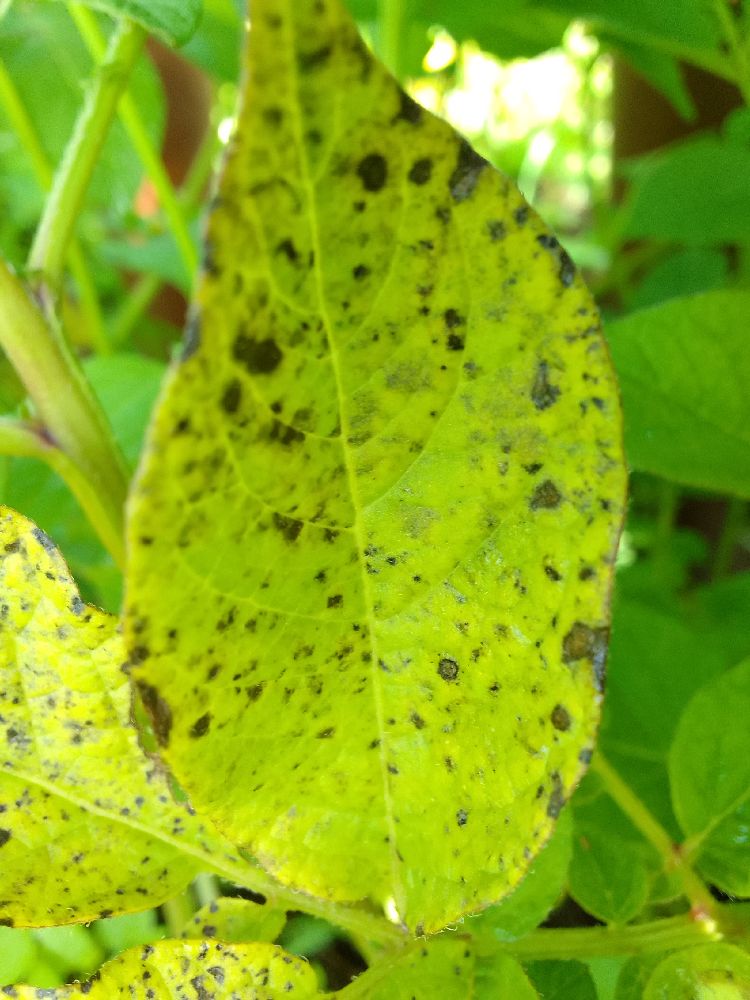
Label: Early blight